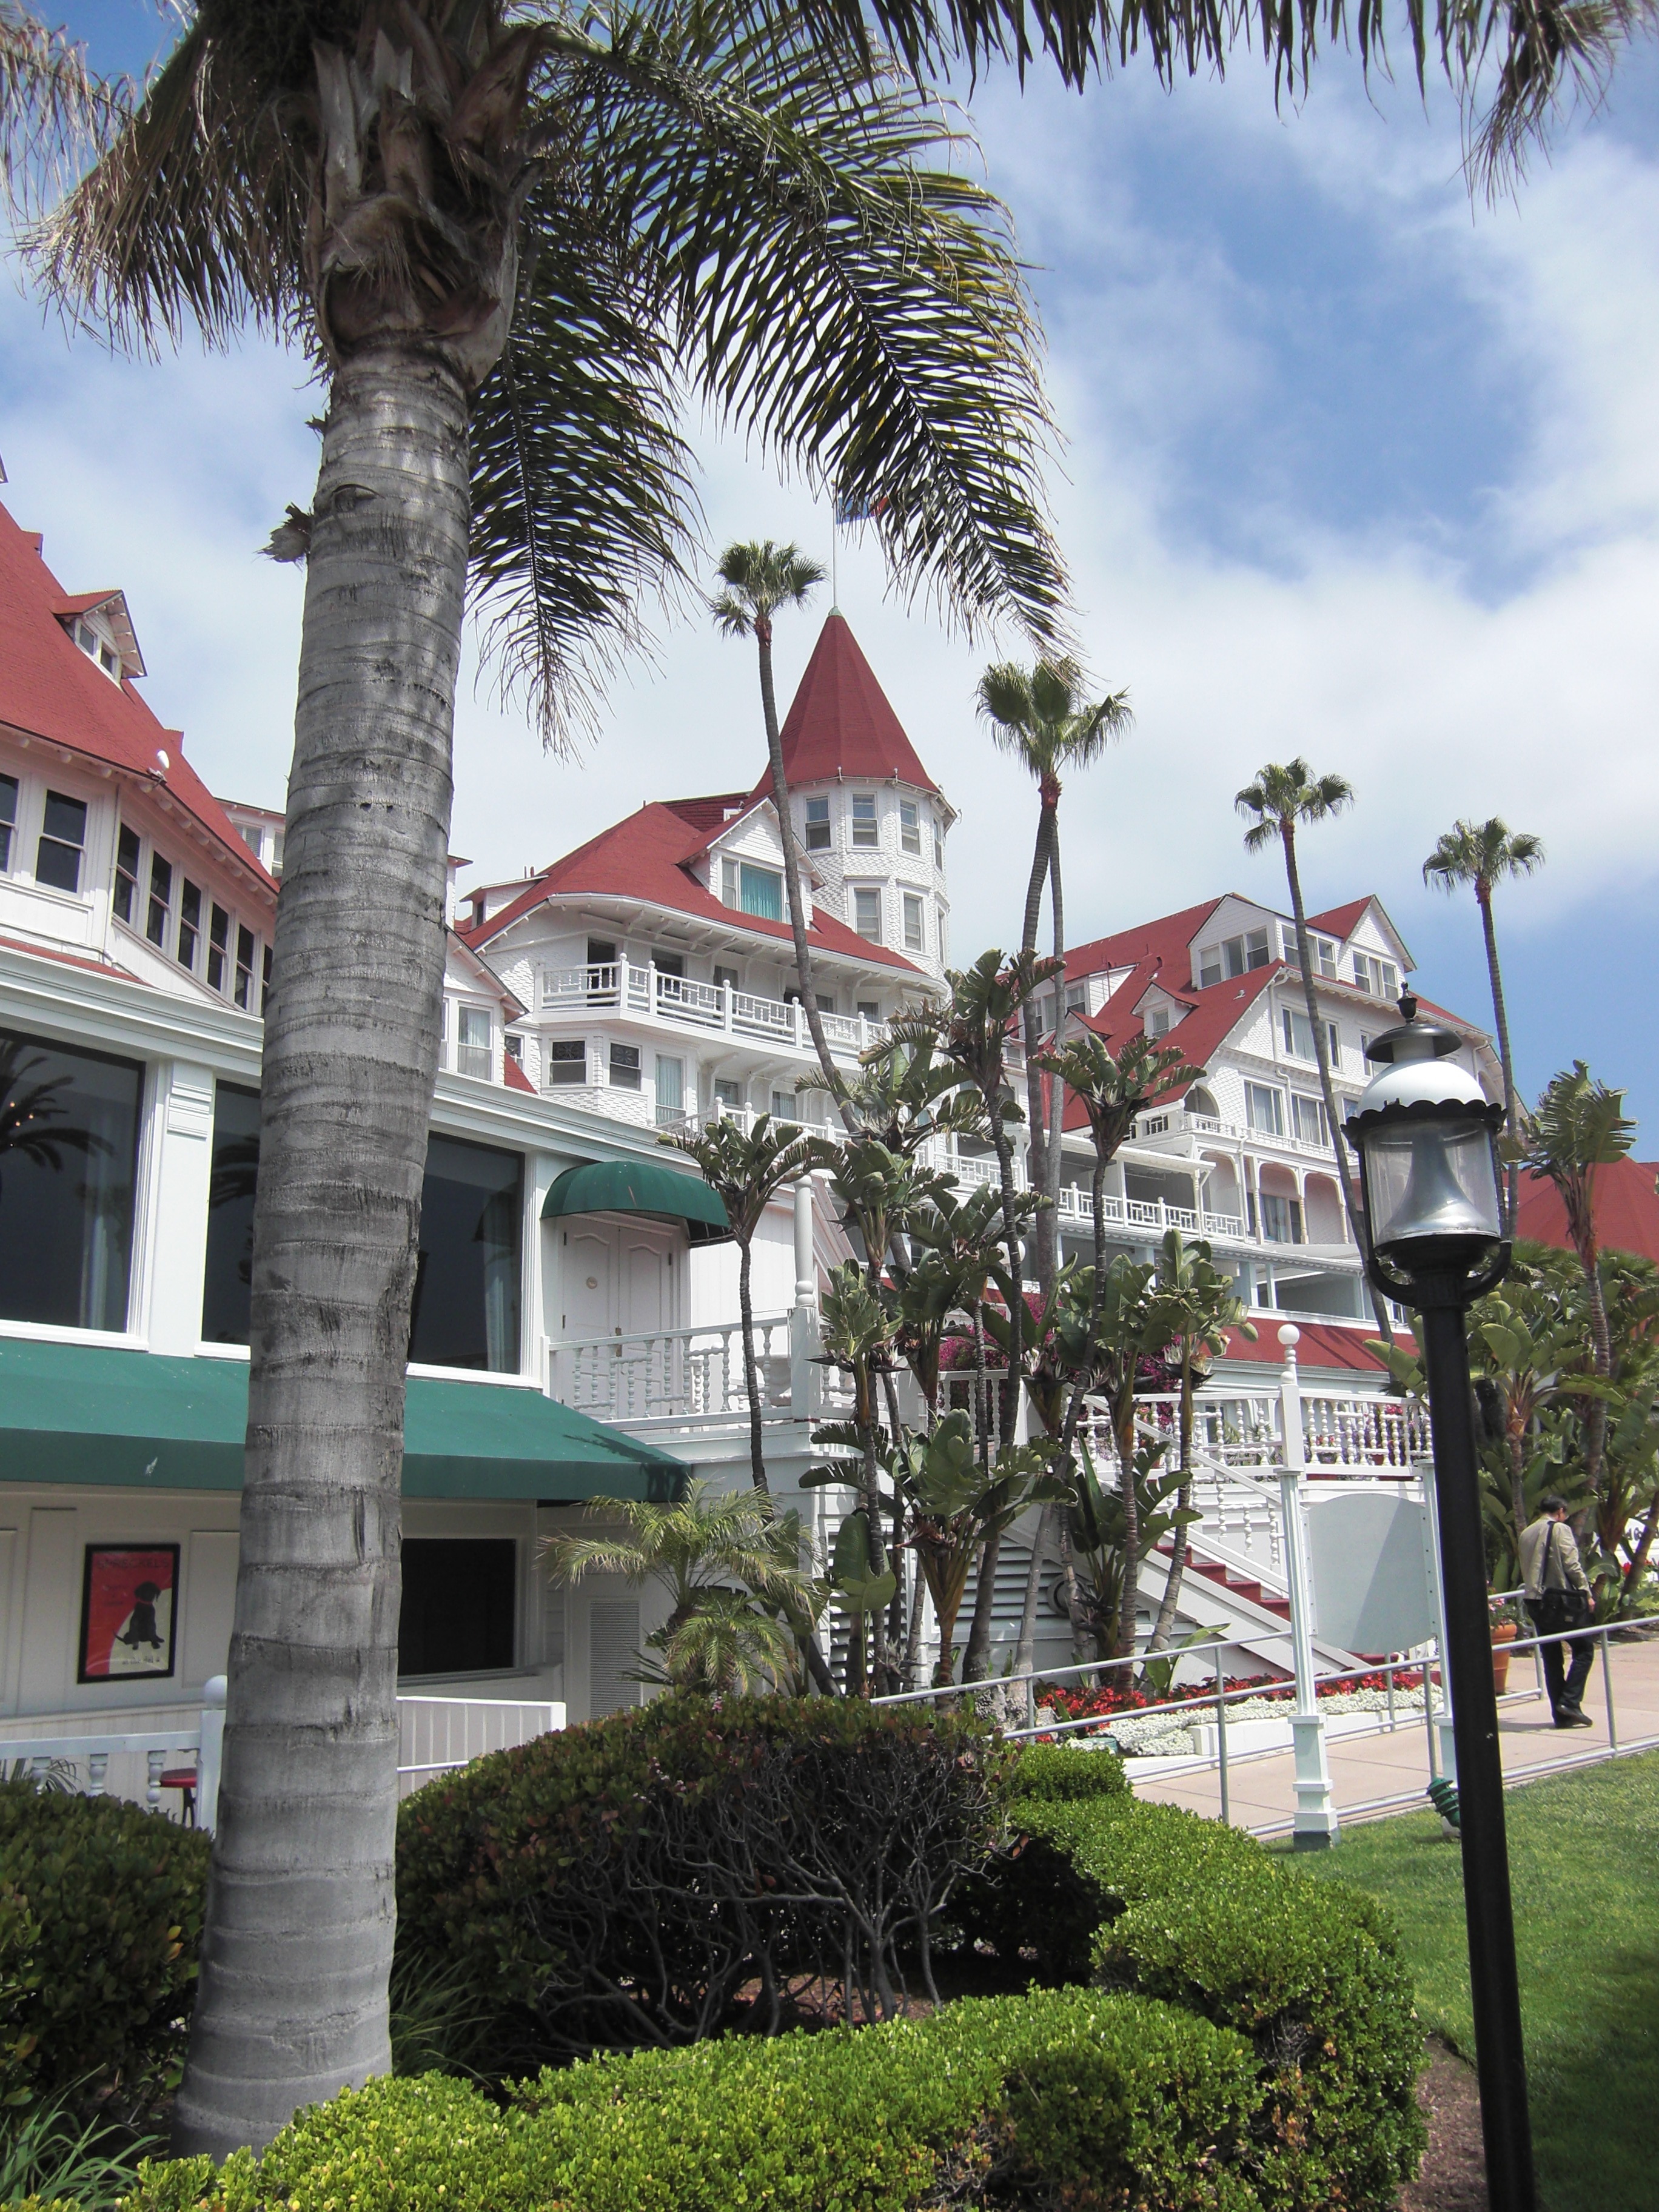
tree, architecture, structure, town, building, downtown, vacation, tower, landmark, facade, historic, california, hotel, resort, neighbourhood, san diego, woody plant, arecales, hote del coronado